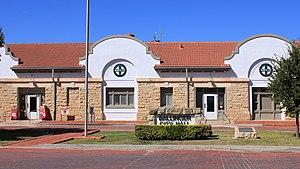
La ville de Ballinger est le siège du comté de Runnels, dans l’État du Texas, aux États-Unis. Sa population s’élevait à 3 767 habitants lors du recensement de 2010, estimée à 3 656 habitants en 2017.